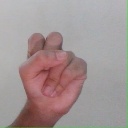
अक्षर: स